House of Cosbys

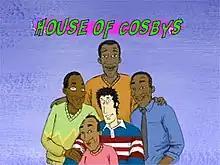
Intertitle

House of Cosbys is an American animated sitcom created by Justin Roiland for the film festival Channel 101. The series centers on Mitchell Reynolds (Jeff Davis), who builds a cloning machine to make duplicates of his favorite comedian, Bill Cosby. The show stars Davis, Roiland, and a rotating cast of performers, many of whom were participants at Channel 101. The series premiered January 30, 2005, and was the number one-rated program on the site for three months. Four episodes of the series were created, which debuted at Channel 101 screenings and were posted online thereafter. The series concluded on June 26, 2005 with an "unofficial" fifth installment.